Tanah Datar Regency

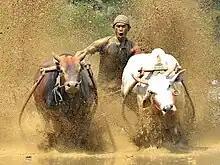
"Pacu jawi", a traditional bull race from Tanah Datar.

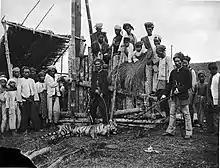
Group of people at a tiger trap with a tiger in Soepajang, Bovenlanden Padang, on Sumatra's west coast. (Circa 1895)

Tanah Datar Regency is a landlocked regency ("kabupaten") in West Sumatra province, Indonesia. The regency has an area of 1,337.1 km and had a population of 338,484 at the 2010 Census, which rose to 371,704 at the 2020 Census. The official estimate as of mid-2023 was 383,676 - comprising 193,190 males and 190,490 females. The regency seat is the town of Batusangkar. The city of Padang Panjang is also geographically located within the regency but constitutes a municipality ("kota otonom" meaning "autonomous city") of its own.